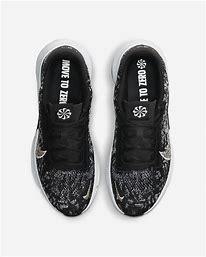
Brand: Nike
Model: Superrep Go 3 Flyknit Next Nature